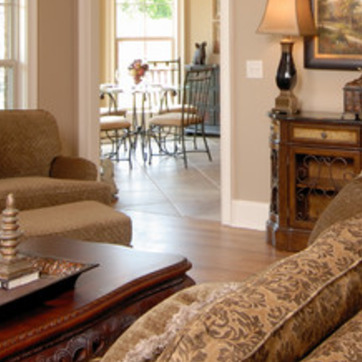
Material: tile